Connor Menadue

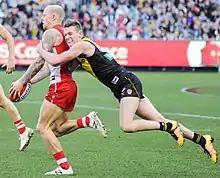
Menadue tackles 's Zak Jones in round 15 of the 2017 season.

Menadue began 2017 playing with Richmond's reserves side in the VFL and made his first senior appearance in round 4's victory over Brisbane. He was dropped from the side following the round 5 win over , but would return in round 9 to face the GWS Giants at Spotless Stadium in Sydney. He kicked two goals in the tight loss and would remain in the side for the following two weeks. Through Richmond's bye at the mid-way point of the season he had played five matches, kicked two goals and recorded an average of 11.4 disposals per game. Returning from the bye in round 13 against , Menadue was involved in an incident where Swans forward Lance Franklin hit him with a bump during play. Menadue spoke down the impacts of the hit and Franklin ultimately avoided suspension. After round 15 Menadue placed second in the league for peak on-field sprint speeds recorded during the season (35.0 kilometres per hour). He played his final senior match for the season in round 16, being dropped the week following for his part in the club's 67-point loss to . He played the remainder of the season with the club's reserves side in the VFL. There he joined the team through its three finals wins and in its losing grand final against Port Melbourne. Although he would not play in the match like his premiership winning club mates, Menadue was still involved in Grand Final day, winning the Grand Final sprint and upsetting pre-race favourite Jayden Hunt.